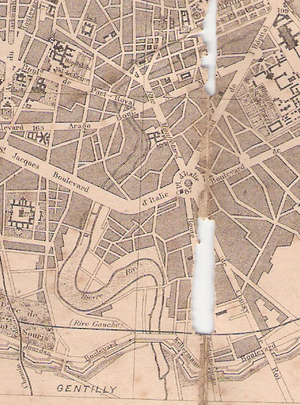
Plan de la zone de la Bièvre, à Paris, avec la manufacture des Gobelins. La Bièvre se jette dans la Seine en amont du Pont d'Austerlitz (coin supérieur droit de la photo)
La manufacture des Gobelins est une manufacture de tapisserie dont l'entrée est située au 42, avenue des Gobelins à Paris dans le 13ᵉ arrondissement. Elle est créée en avril 1601 sous l'impulsion d'Henri IV, à l'instigation de son conseiller du commerce Barthélemy de Laffemas. Sa galerie, rénovée à partir de la fin des années 1970 afin de retrouver sa mission d'origine d'espace d'expositions, fête son 400ᵉ anniversaire lors de sa réouverture au public le 12 mai 2007.